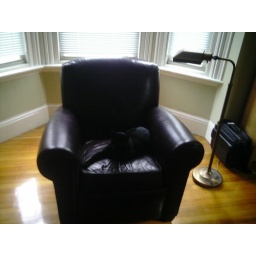
best seat in the house